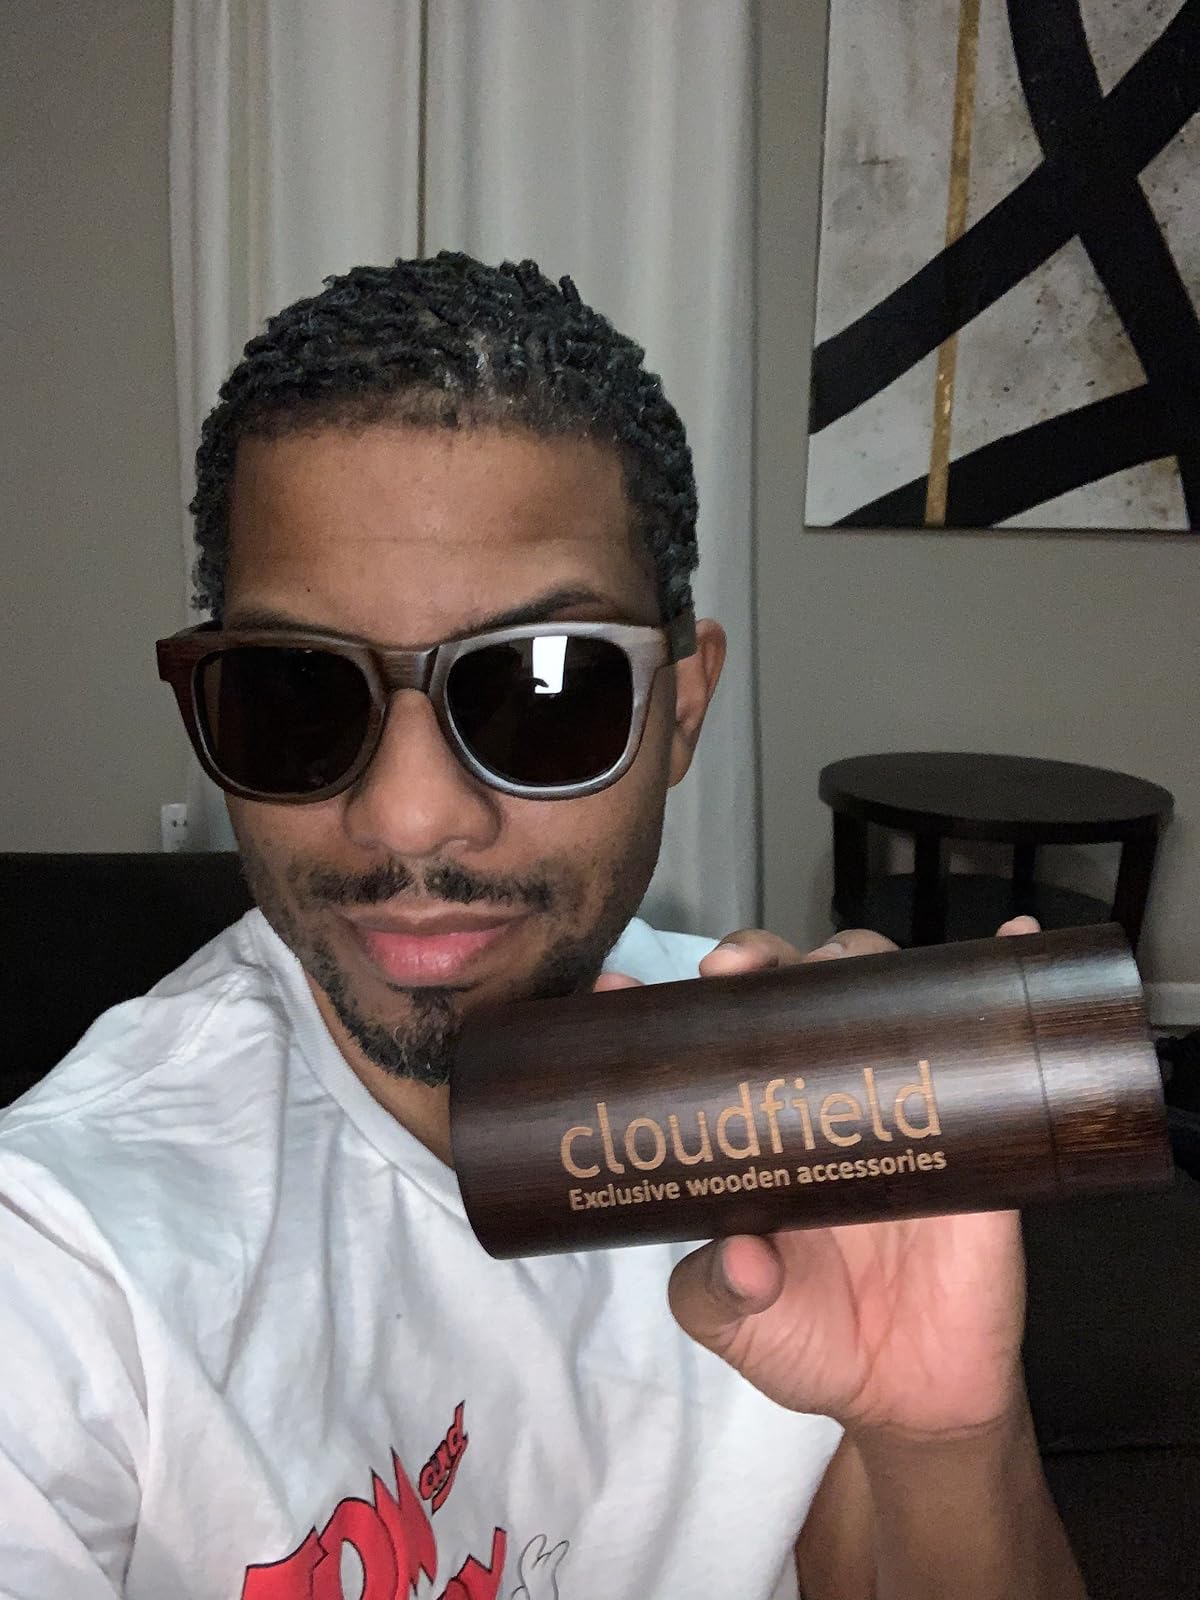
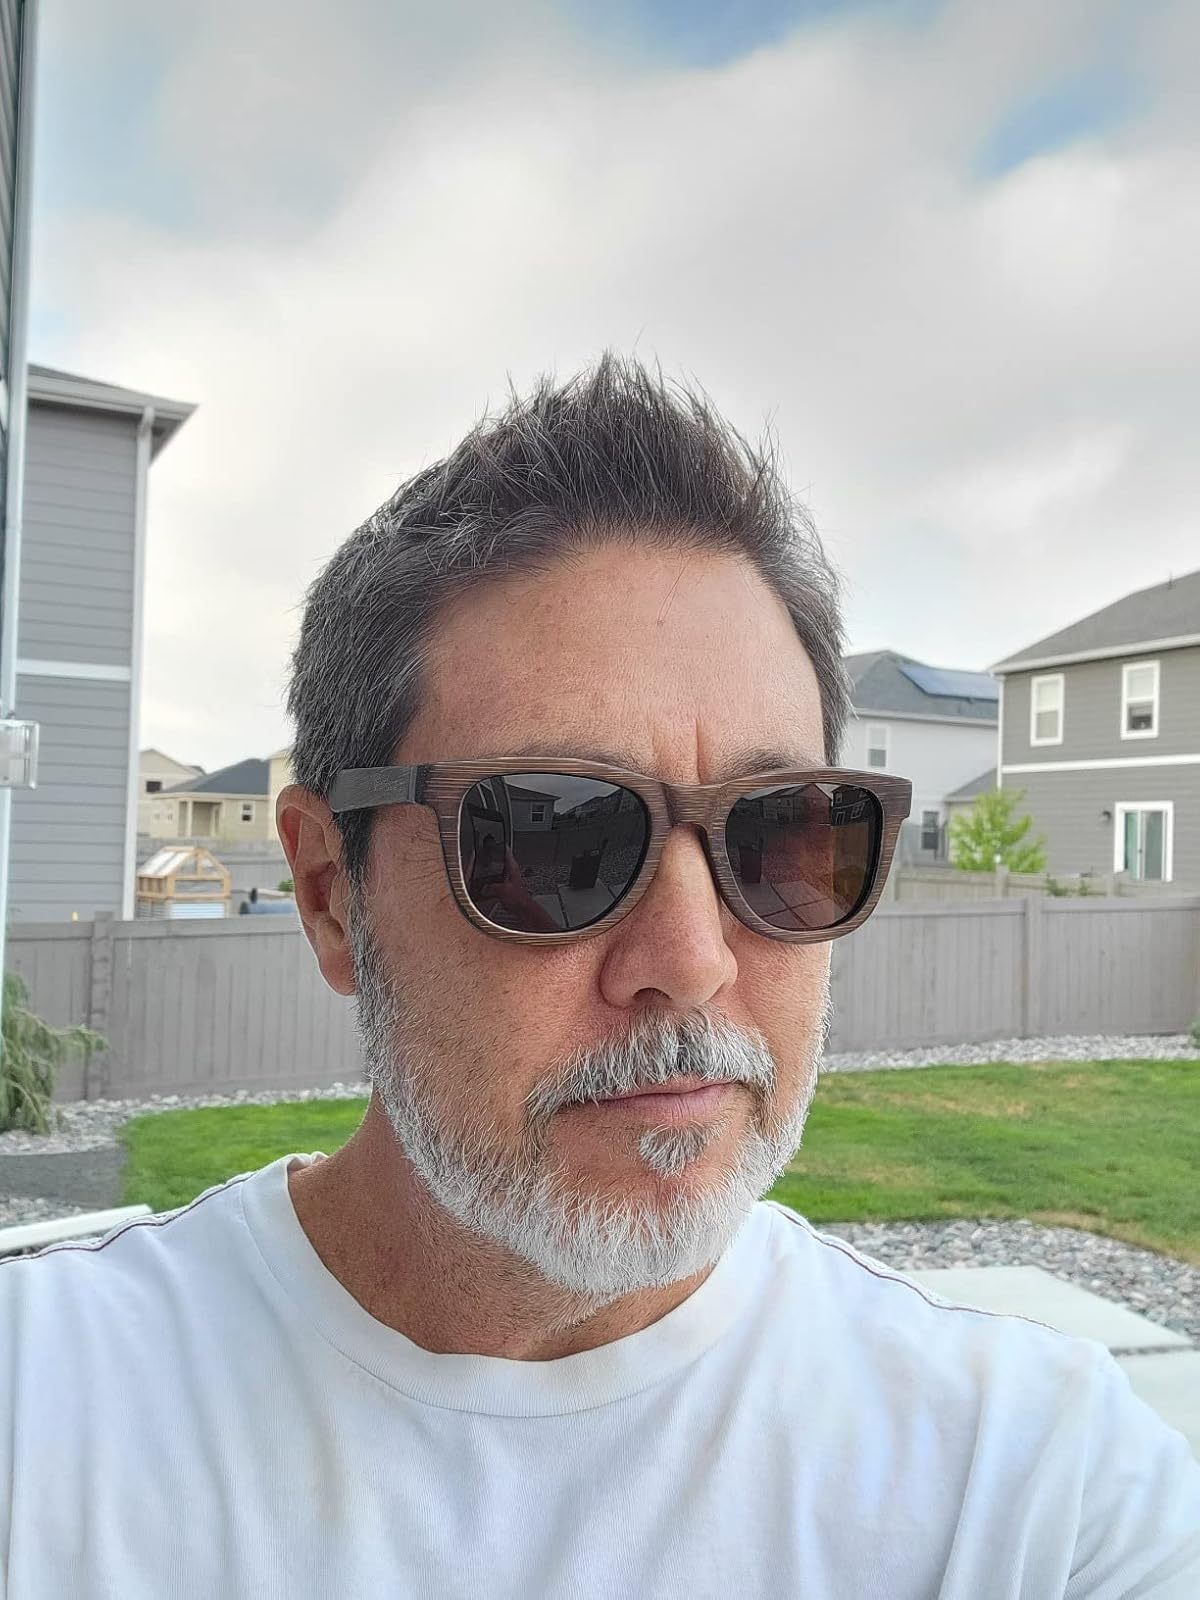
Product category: accessories_sunglasses
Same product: yes